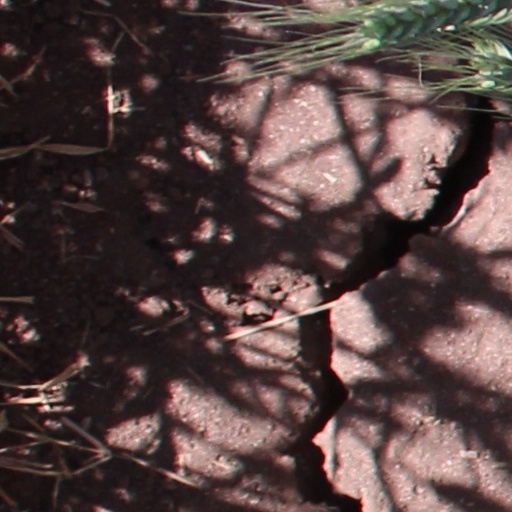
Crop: wheat